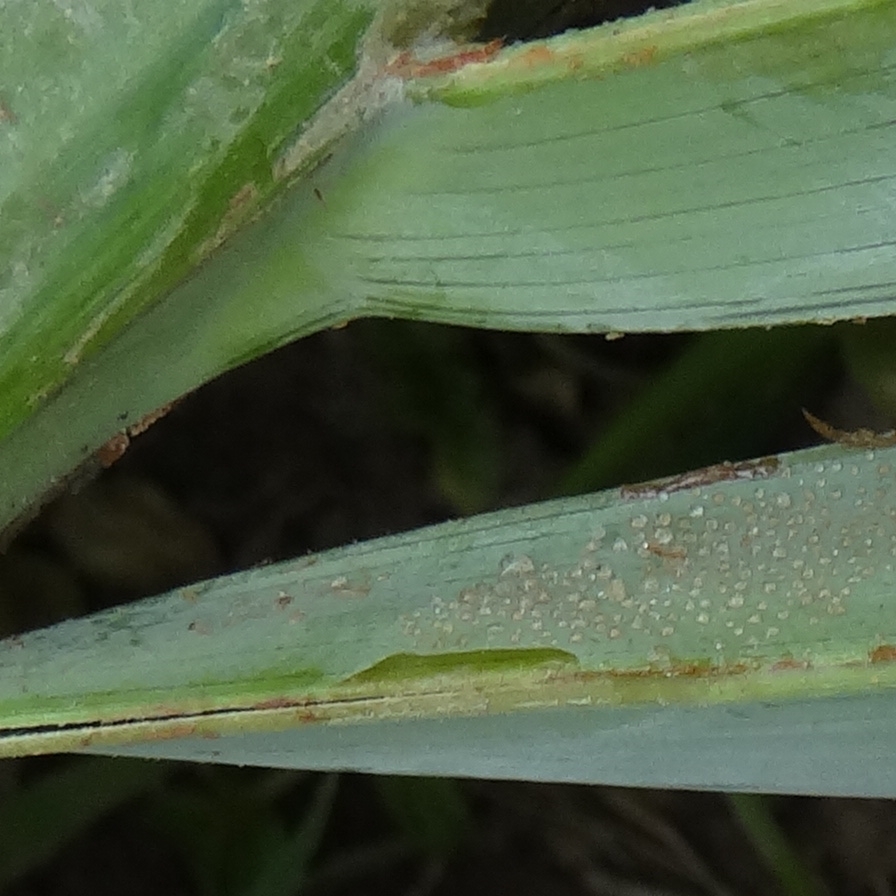
Label: Honey